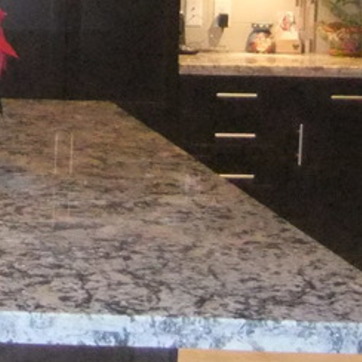
Material: polishedstone